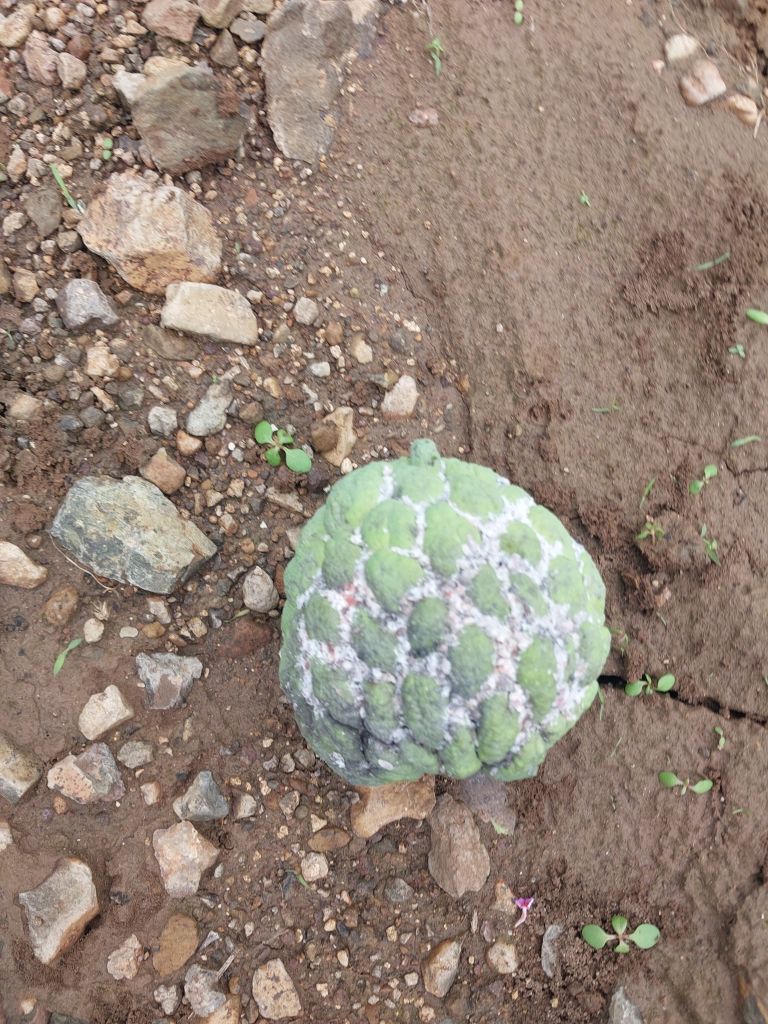
Disease label: Mealy Bug